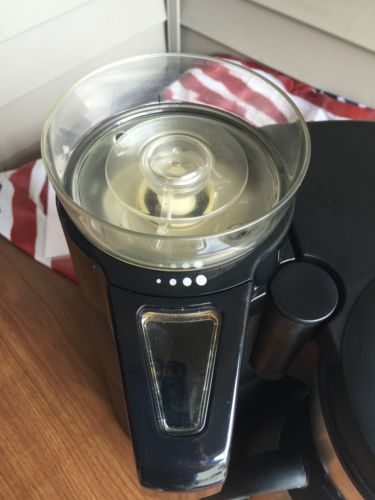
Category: coffee maker